Stafford, Texas

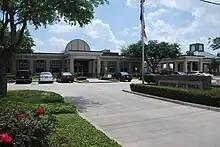
Stafford City Hall

The City of Stafford stopped levying nonschool property taxes in 1995. It is the only Houston-area city and the most populous city in Texas to do so. Sales and franchise taxes from businesses fund the city.